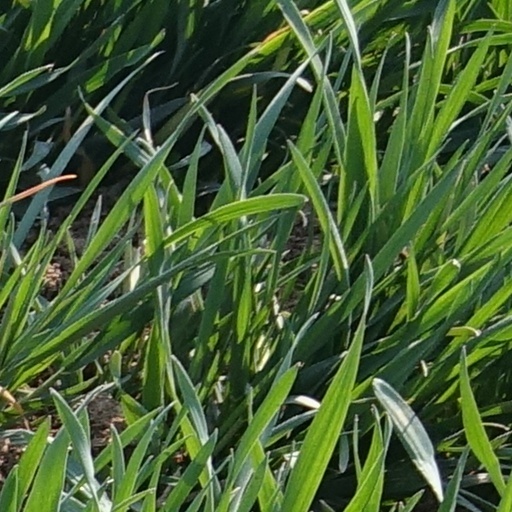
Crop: wheat